Tenentism

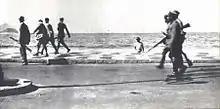
6 July 1922: The '18 of the Copacabana Fort revolt' on their way to confront army loyalists

Their early-morning rebellion was taken up by a garrison in São Paulo but not by others; only "scattered units around Rio de Janeiro revolted: the Escola Militar, some elements of the First Infantry Regiment and the Battalion of Engineers, and the garrisons of Forts Copacabana and Vigia. However, the remainder of the First Army Division stayed loyal and, with General Setembrino de Carvalho supervising the operations, easily crushed the revolt". Twenty-four hours later, just 200 rebels remained when the navy dreadnought "Minas Geraes" shelled the Copacabana barracks, after which two navy aircraft bombed the barracks in the first use of naval aircraft in combat in Latin America. The defenders were driven from their positions. A group known subsequently as the 18 of the Copacabana Fort revolt were led down Avenida Atlântica by Antônio de Siqueira Campos and Eduardo Gomes to confront the army loyalists; the eighteen made a last stand on the beach, where sixteen were killed and two, Gomes and Campos, survived. In the aftermath, the government imposed a state of emergency, 1,000 cadets were expelled from the army school and many officers were sent to remote garrisons.